Helicoprion

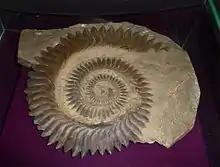
Cast of specimen TsNIGR 1/1865, a well-preserved "H. bessonowi" tooth-whorl from the Ural Mountains of Russia

In 1907 and 1909, Oliver Perry Hay described a new genus and species of eugeneodont, "Lissoprion ferrieri", from numerous fossils found in phosphate-rich Phosphoria Formation on the border between Idaho and Wyoming. He also synonymized "H. davisii" with his new genus and species. However, Karpinsky separated the two species once more and transferred them to "Helicoprion" in 1911. "H. ferrieri" was initially differentiated using the metrics of tooth angle and height, but Tapanila and Pruitt (2013) considered these characteristics to be intraspecifically variable. As a result, they reassigned "H. ferrieri" as a junior synonym of "H. davisii". Outside the Phosphoria Formation, "H. davisii" specimens have also been found in Mexico, Texas, and Canada (Nunavut and Alberta). "H. davisii" is characterized by its tall and widely spaced tooth whorl, with these becoming more pronounced with age. The teeth also noticeably curve forward.